Sponge spicule

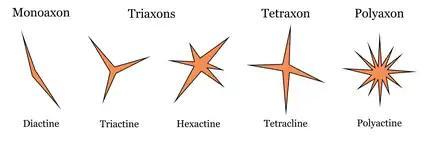

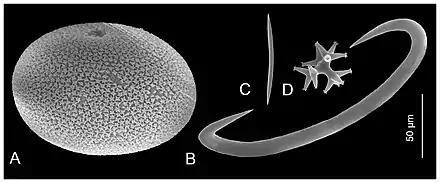
(A) Microsclere (sterraster) of "Geodia" spp.; (B) Microsclere (sigma) of "Mycale quadripartita"; (C) Megasclere (oxea) of "Haliclona epiphytica"; (D) Spicule tetralophose calthrop of homoscleromorph "Plakina" (A)

Monaxons form simple cylinders with pointed ends. The ends of diactinal monaxons are similar, whereas monactinal monaxons have different ends: one pointed, one rounded. Diactinal monaxons are classified by the nature of their ends: oxea have pointed ends, and strongyles are rounded. Spine-covered oxea and strongyles are termed acanthoxea and acanthostrongyles, respectively.